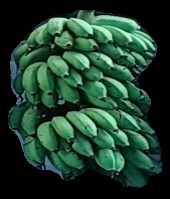
Variety: rasbale
Grade: grade2